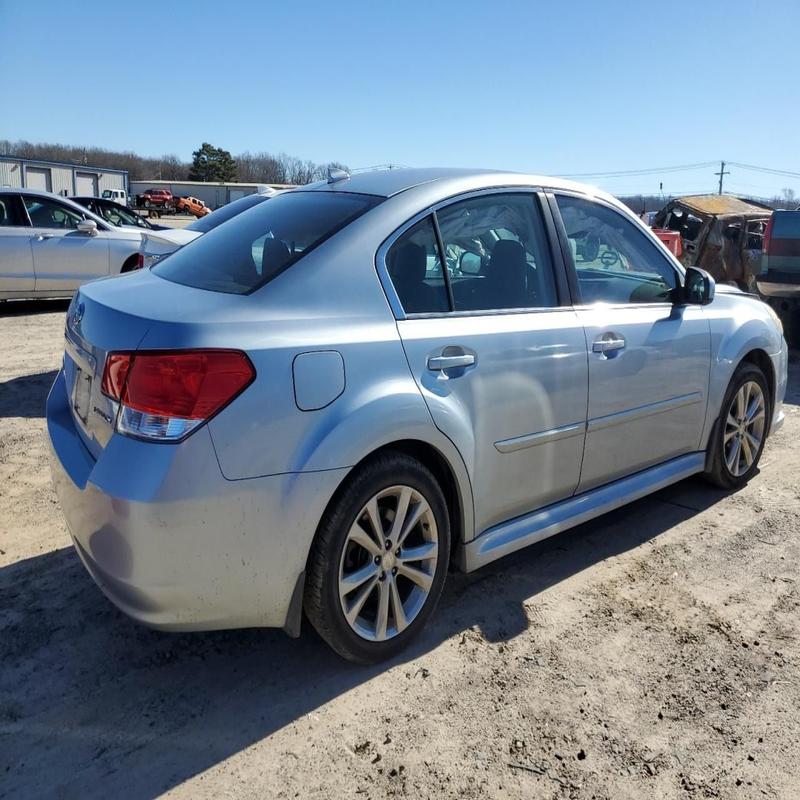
Aucun dommage détecté.
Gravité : aucun